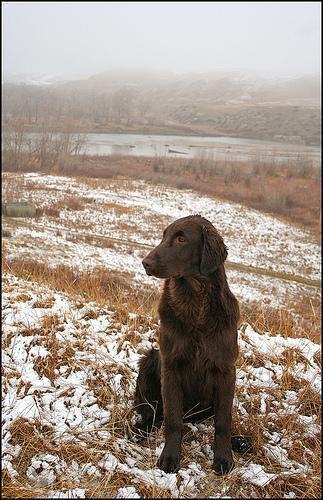
flat-coated_retriever